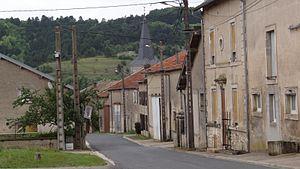
Han-sur-Meuse (55) Rue du Milieu
Han-sur-Meuse est une commune française située dans le département de la Meuse, en région Grand Est.